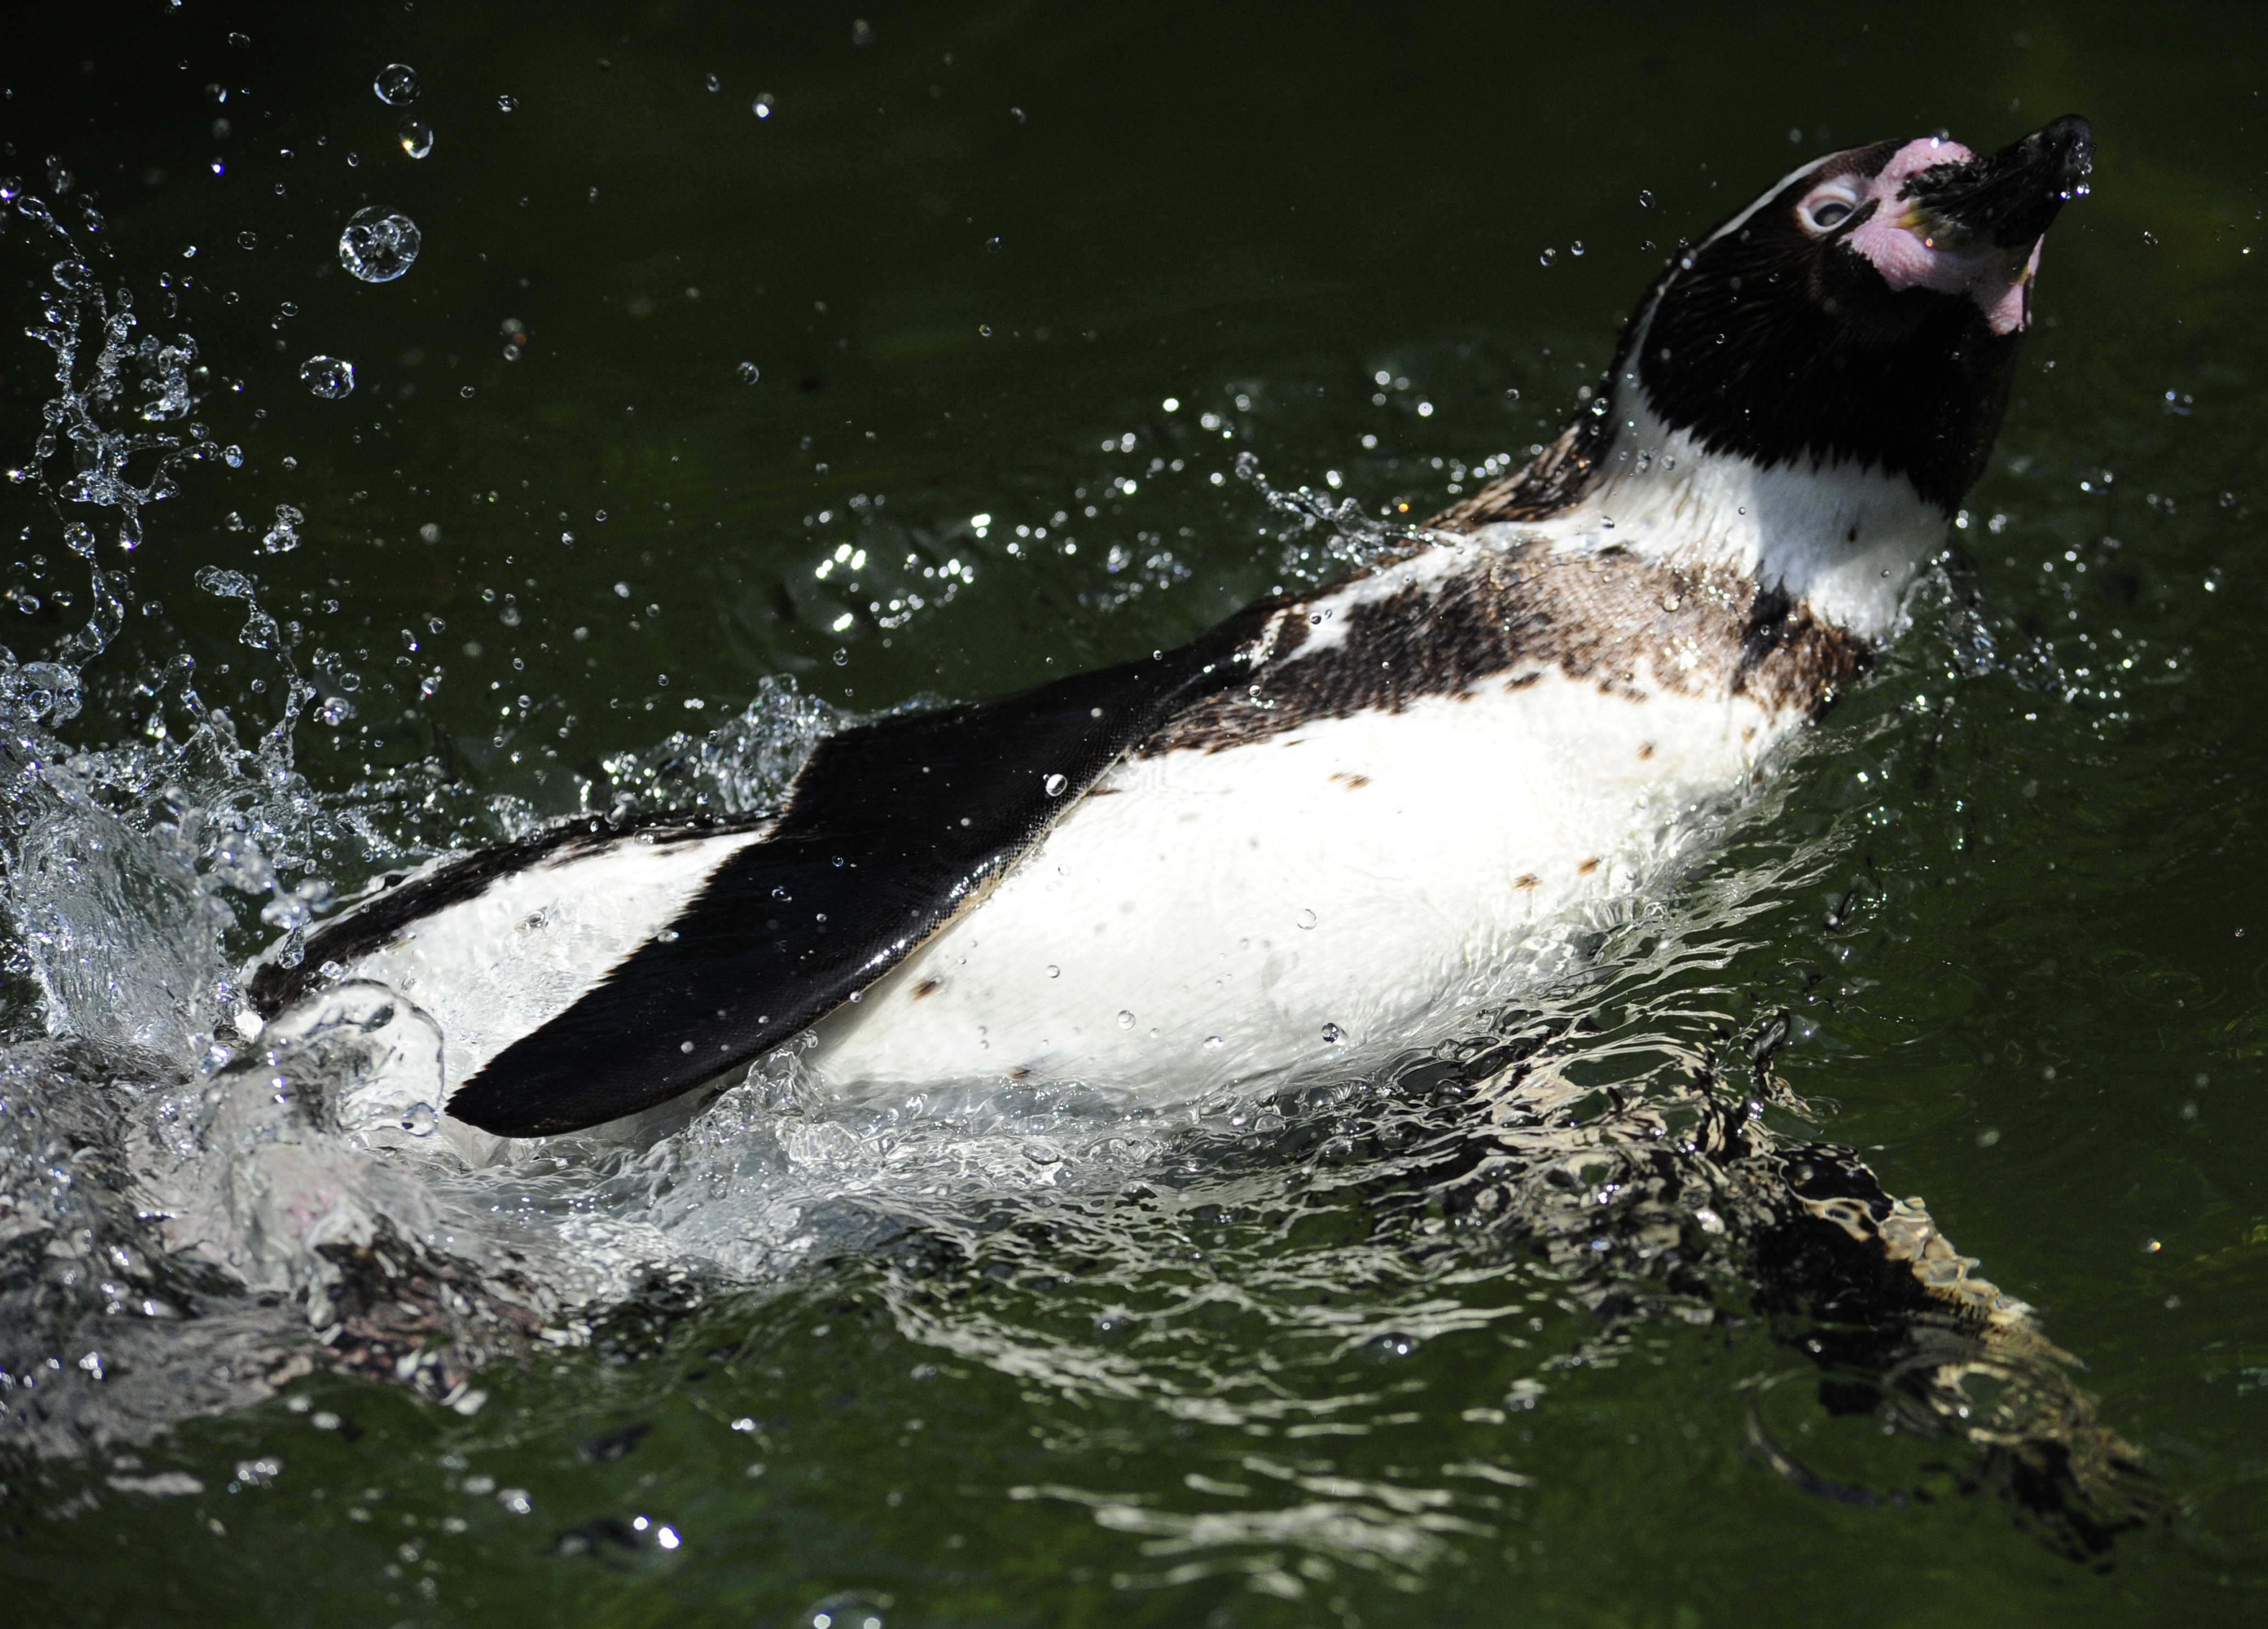
water, bird, wildlife, swim, fauna, penguin, vertebrate, water bird, humboldt penguin, marine mammal